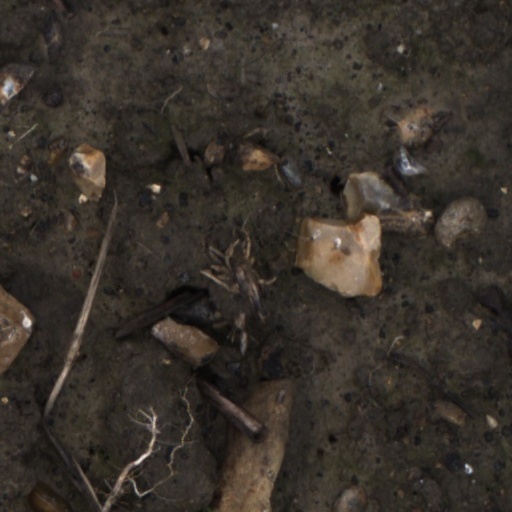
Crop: wheat